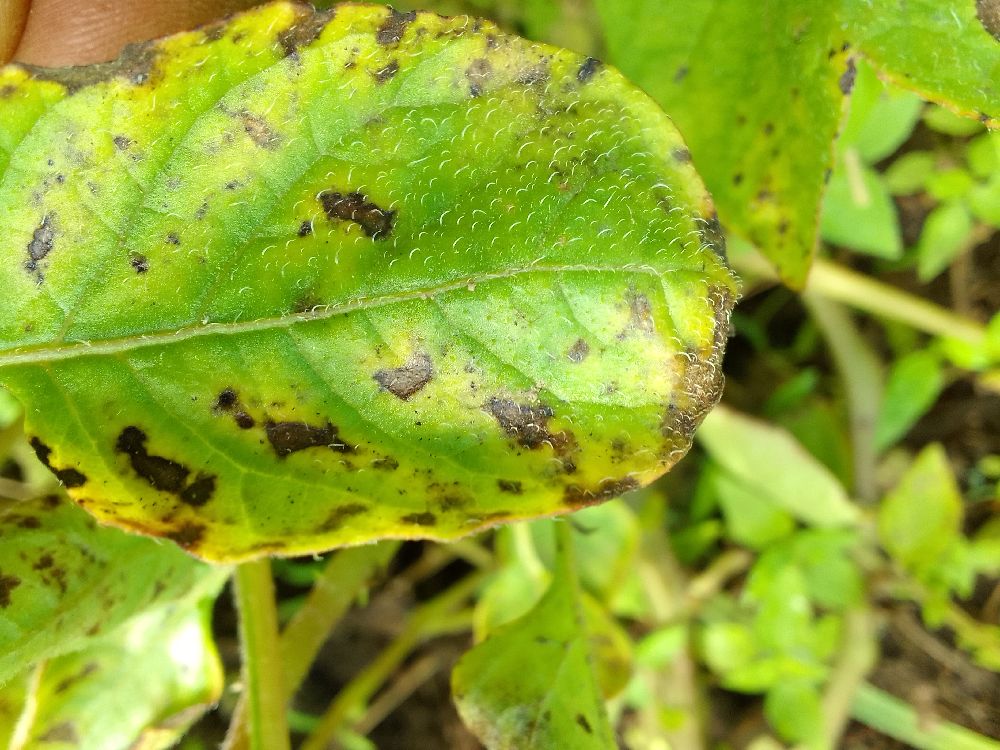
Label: Early blight